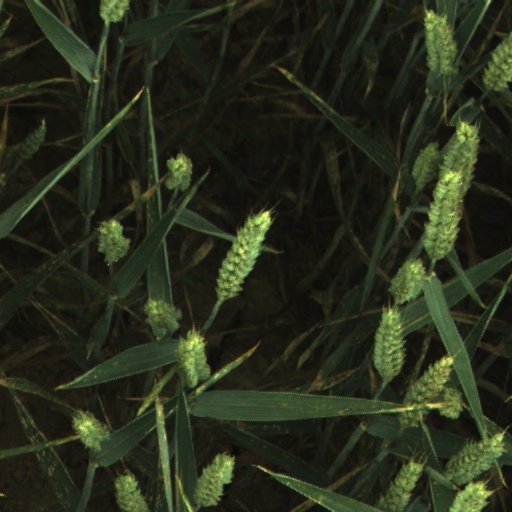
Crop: wheat